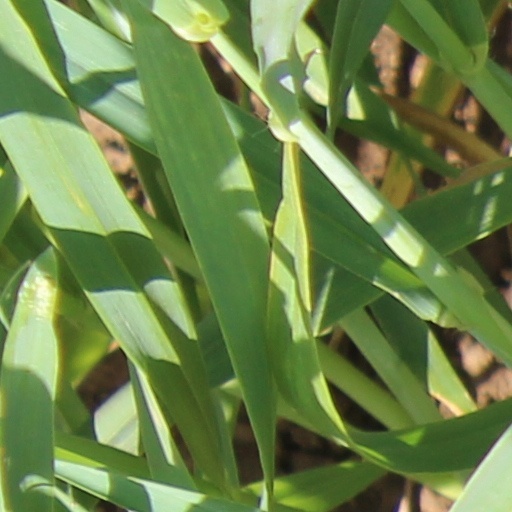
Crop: wheat